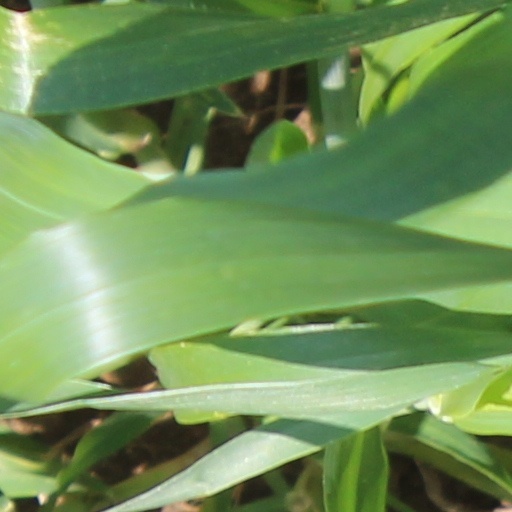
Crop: wheat